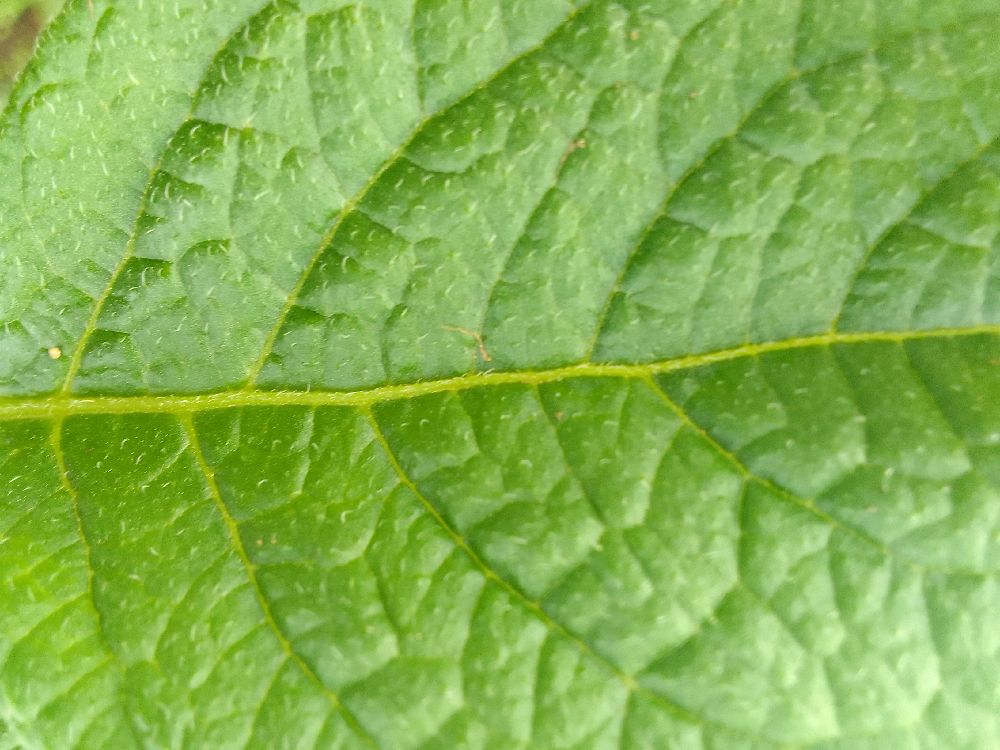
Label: Healthy